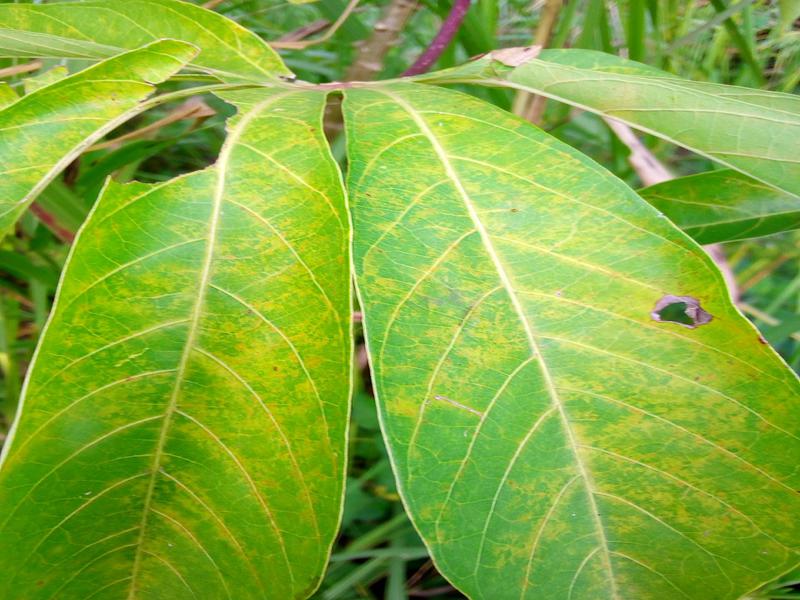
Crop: cassava
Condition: brown_streak_disease